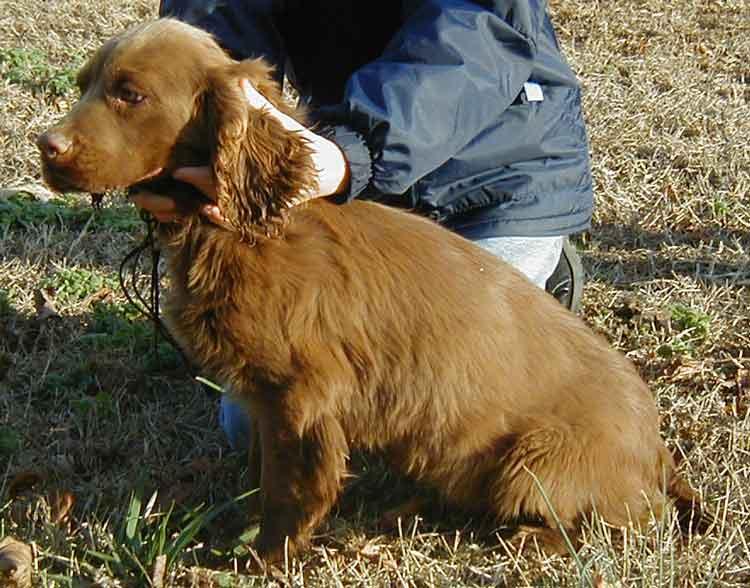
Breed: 217-n000034-Sussex_spaniel